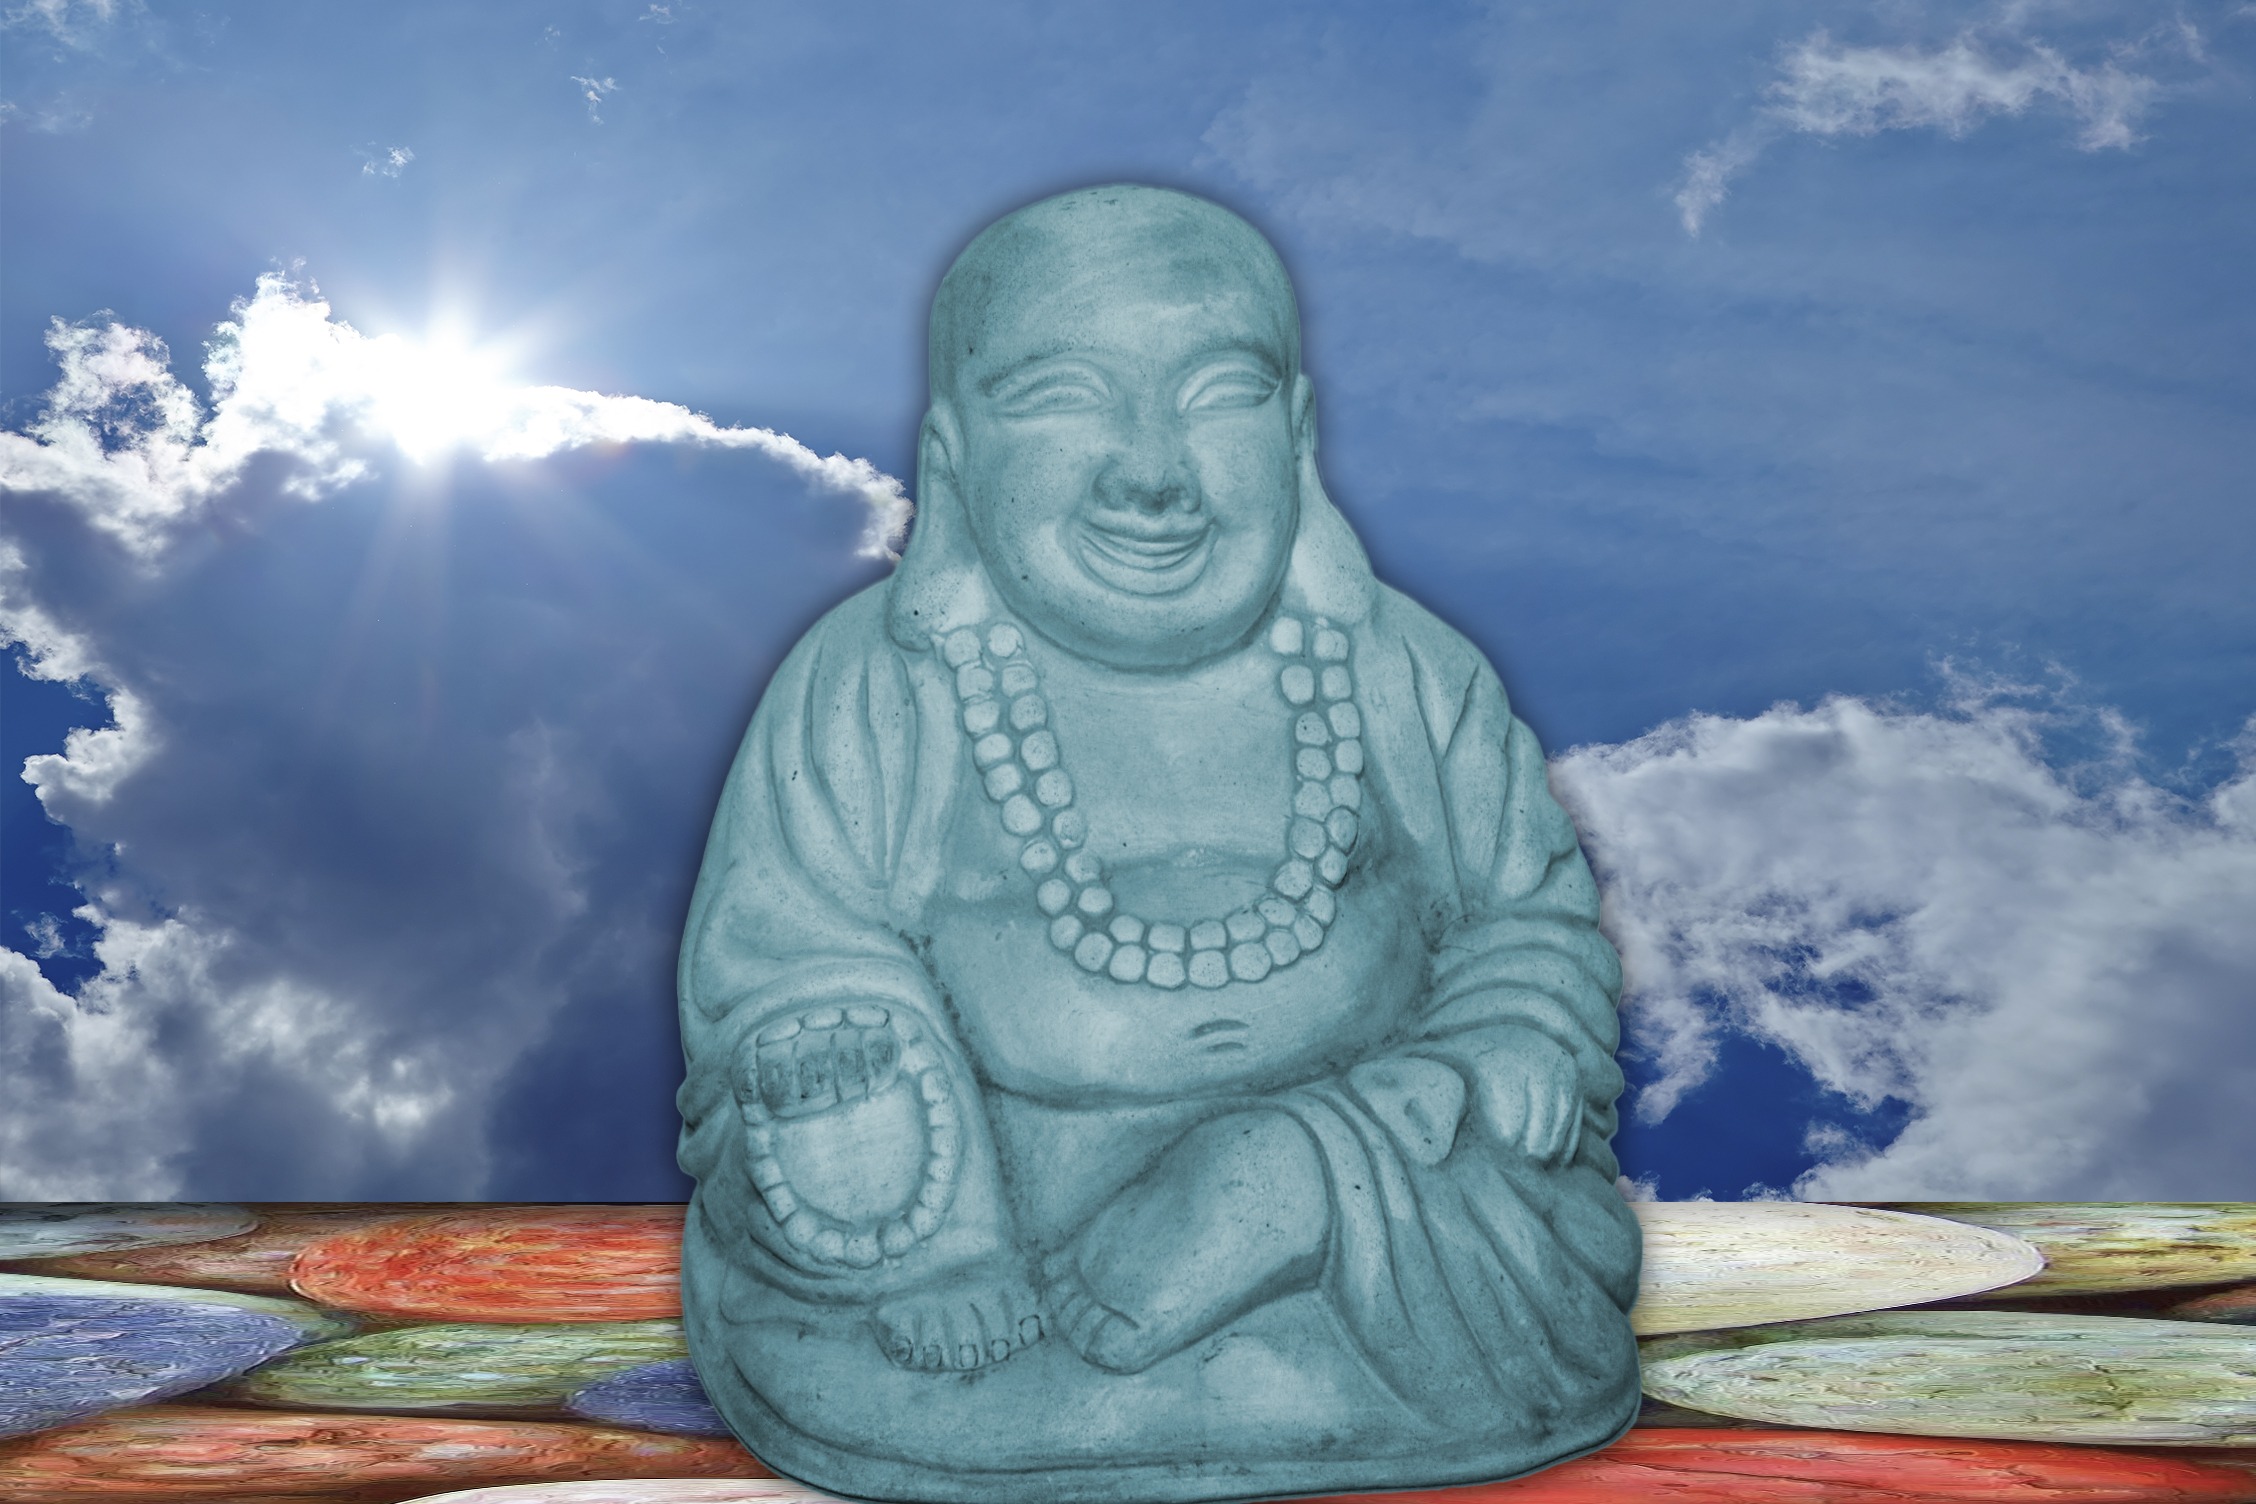
sky, monument, statue, reflection, sitting, buddhism, religion, blue, rest, sculpture, art, relaxation, meditation, temple, buddha, force, stone figure, fictional character, gautama buddha, human positions, human action